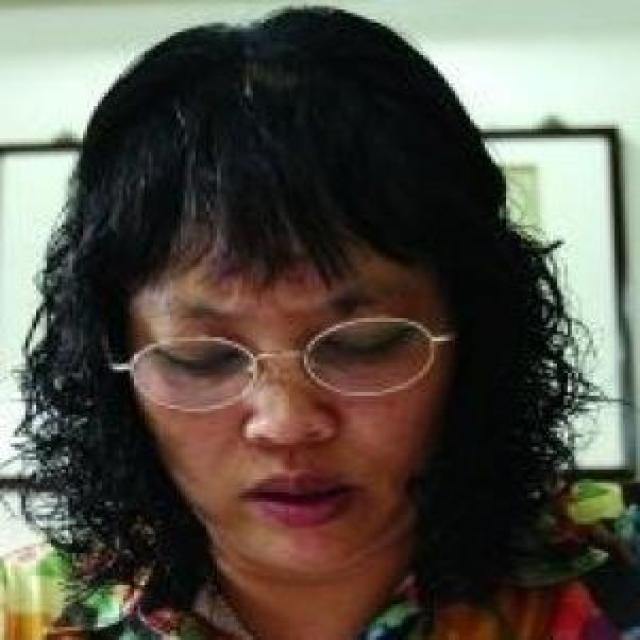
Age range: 45-64